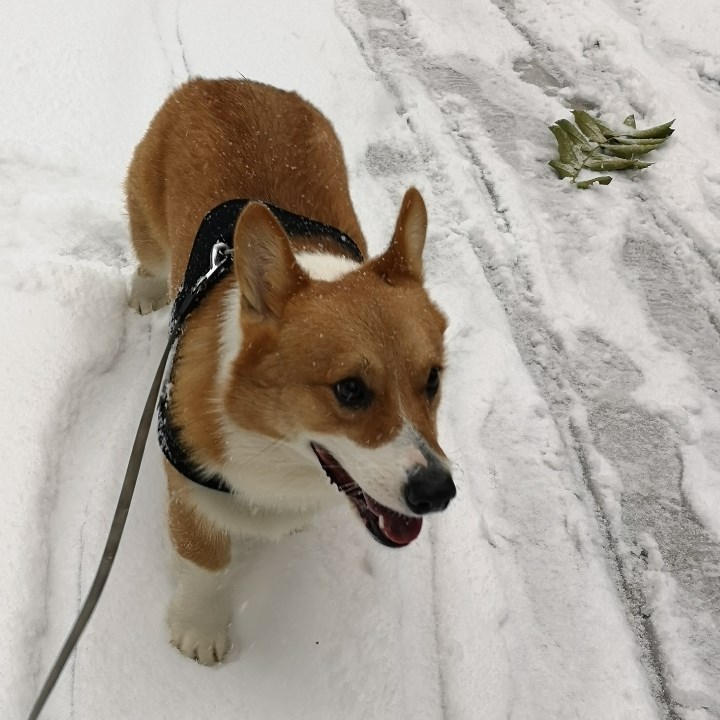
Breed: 2909-n000116-Cardigan